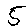
Label: 5